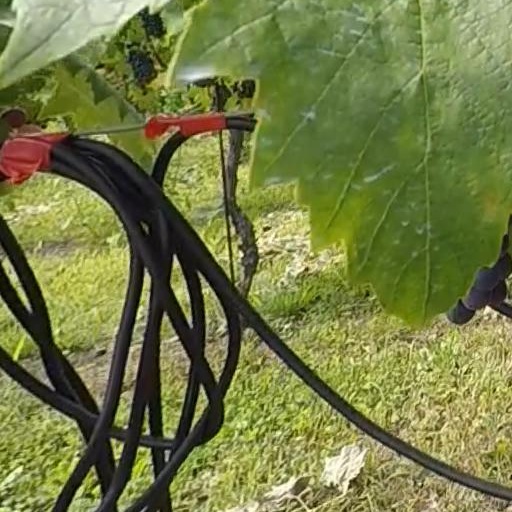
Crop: grape